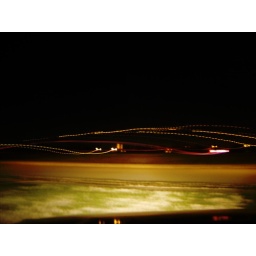
This is car lights on a street in Norman, OK.